Haapamäki

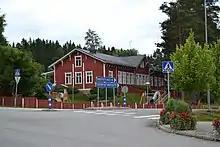
Intersection of Pihlajavedentie (connecting road 3481) and Asematie (connecting road 6041) in the center of the village

Haapamäki is a village in the municipality of Keuruu, Finland. It has historically been an important meeting point of major railway lines, which converge at Haapamäki railway station. It is from Haapamäki to the center of Keuruu and to the city of Jyväskylä. According to Statistics Finland, Haapamäki has 857 inhabitants (December 31, 2016), while according to the town of Keuruu, the population of the Haapamäki village area is about 1,500.